2003 Czech presidential election

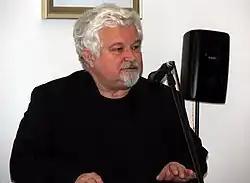
Petr Pithart came second in the first ballot of the election

Reports before the election had Petr Pithart and Václav Klaus as the favourites for the election, due to disunity in the Social Democrats, with the Social Democrats and some Communists expected to support Pithart on the second round against Václav Klaus. However, there was scepticism that any candidate would be able to be elected in the first ballot on the 15 January 2003. Before the votes the outgoing President Václav Havel delivered a farewell speech for which he received a standing ovation, after urging legislators to follow their conscience.